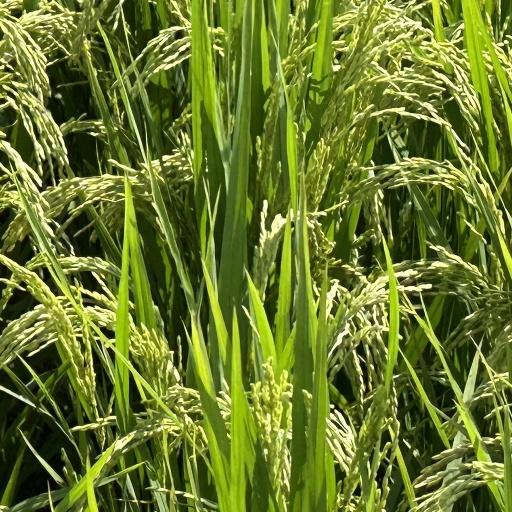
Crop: rice